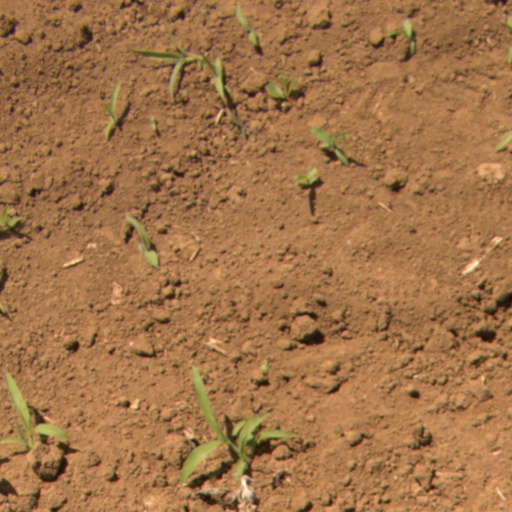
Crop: Jerusalem artichoke